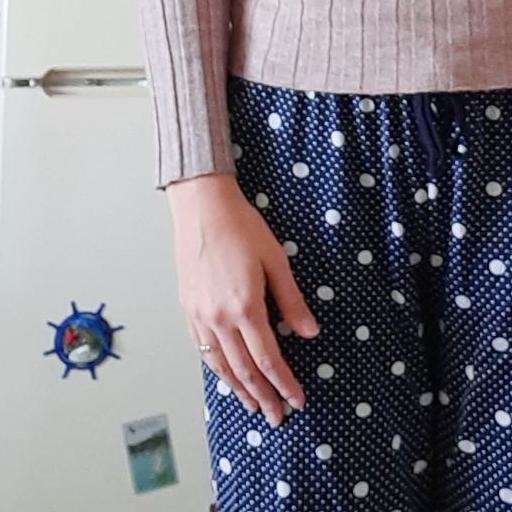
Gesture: no_gesture